Fairchild FC-2

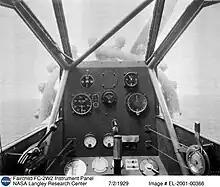
Cockpit view from an FC-2W2

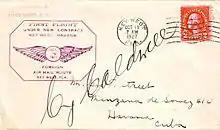
Cover carried in the Fairchild FC-2 "La Niña" on the first southbound flight of FAM-4

The production aircraft differed from the prototype by having increased cabin volume, and was offered with a choice of powerplants. Other options included a choice of wheeled, ski, or float undercarriage. Early production aircraft fitted with only three longerons in the rear fuselage gave this batch of aircraft a "Razorback" appearance leading to its nickname. Later production series eliminated this distinctive feature. Designed with aerial photography in mind, the FC-2L featured an enclosed and heated cabin with extra windows to allow for an improved downward view. The Royal Canadian Air Force initially procured the type for this role, before utilizing the aircraft primarily as a light transport.